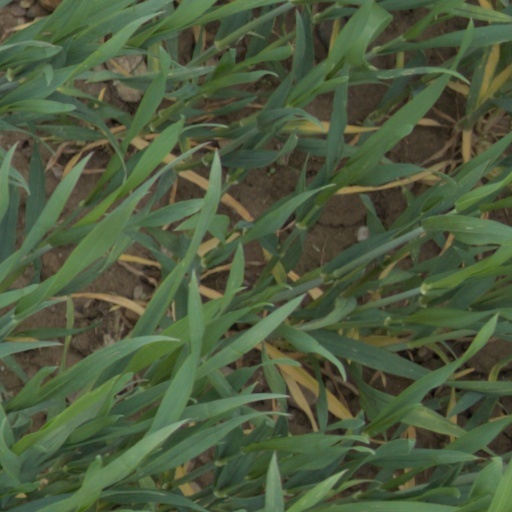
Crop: wheat